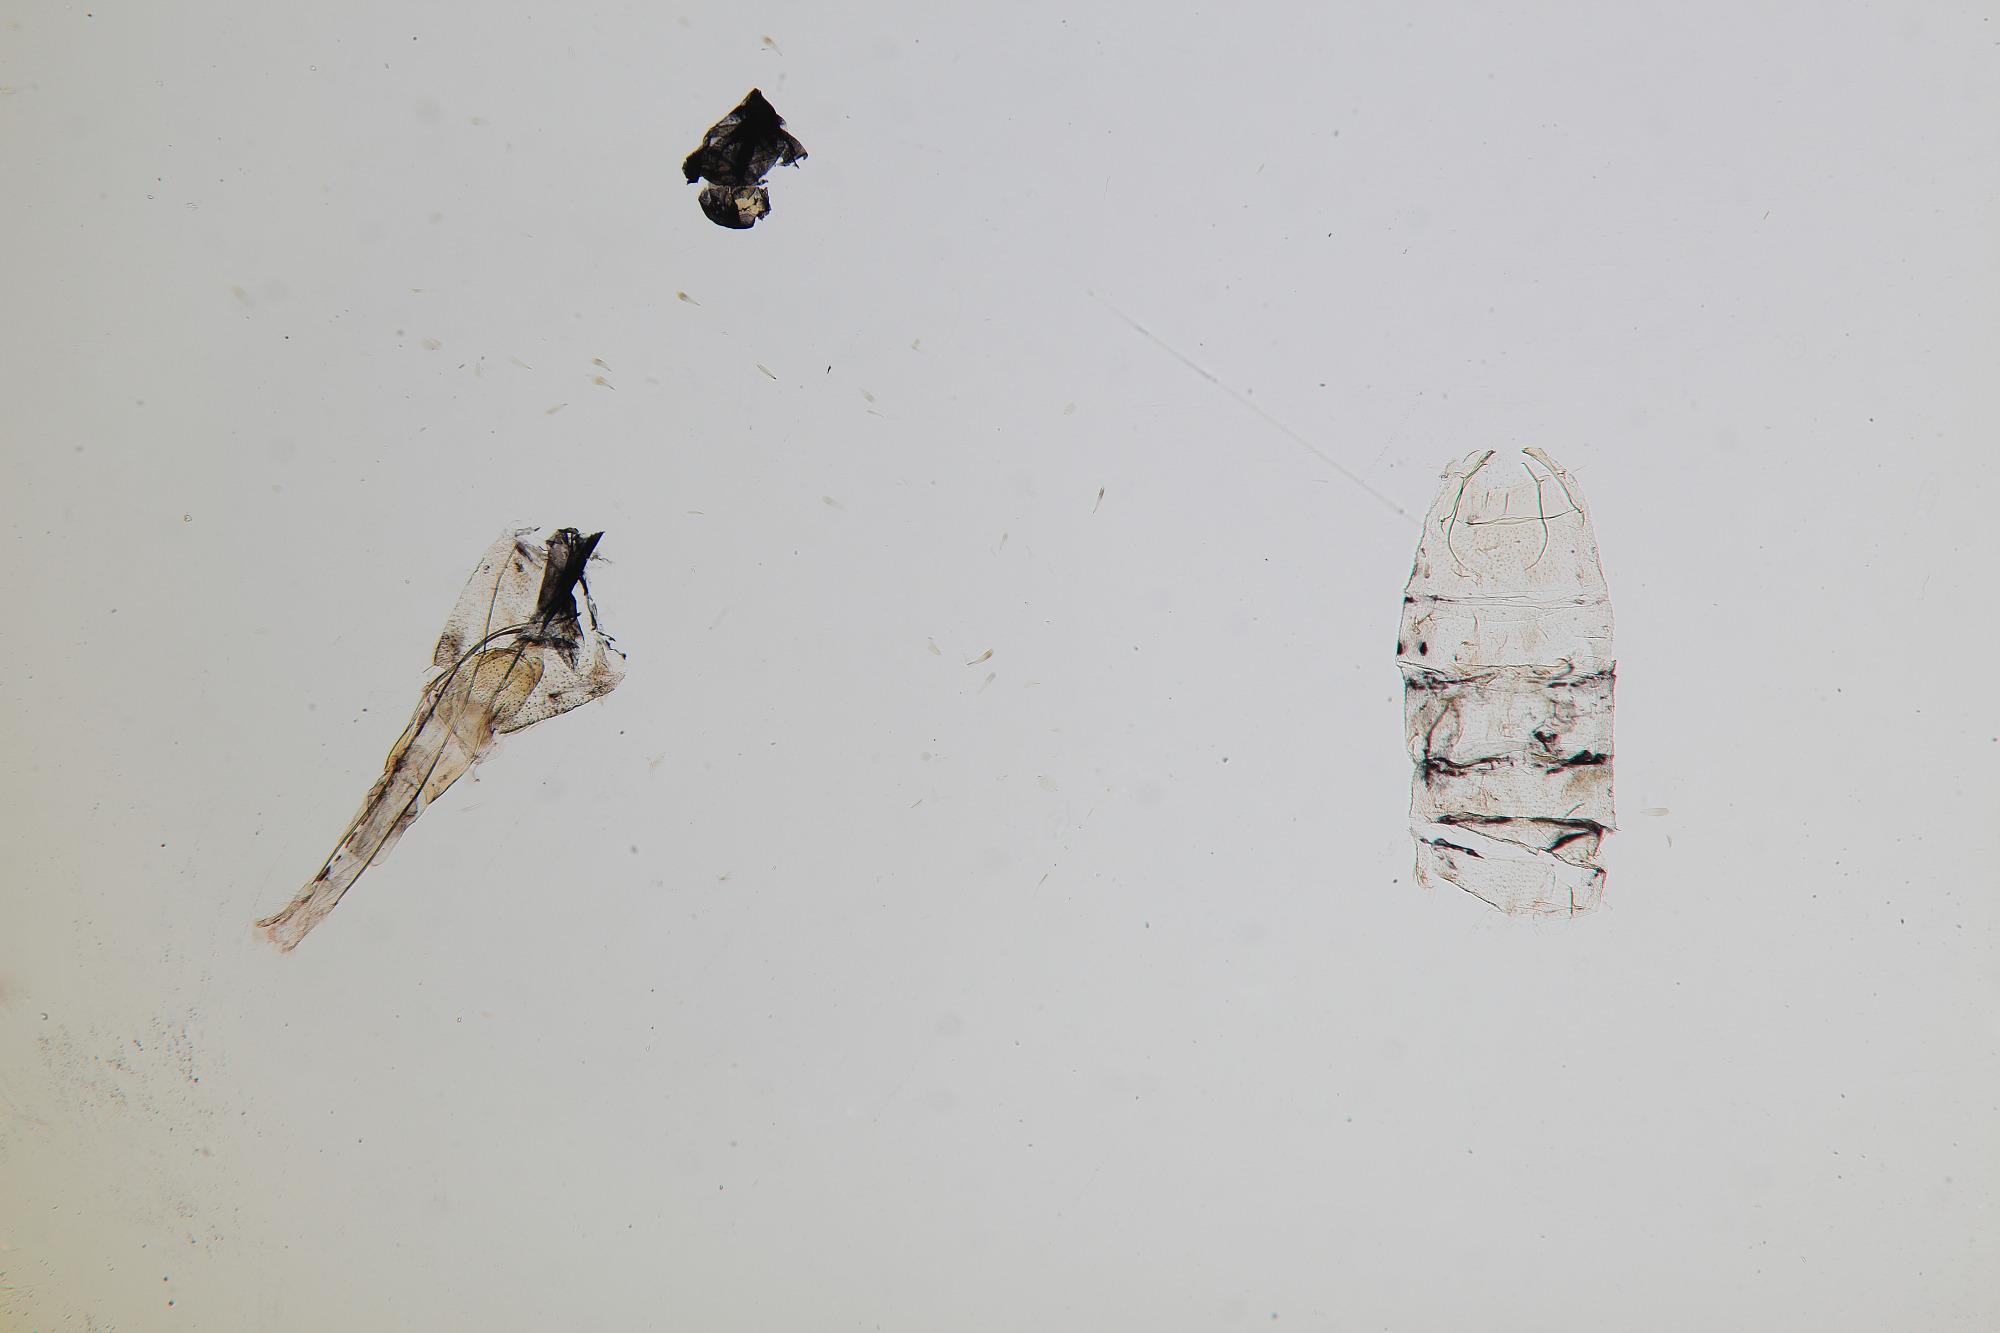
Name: Gelechia abella
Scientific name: Gelechia abella Busck, 1903
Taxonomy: Animalia, Arthropoda, Insecta, Lepidoptera, Glossata, Gelechiidae, Gelechiinae
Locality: Glenwood Springs, Garfield, Colorado, United States